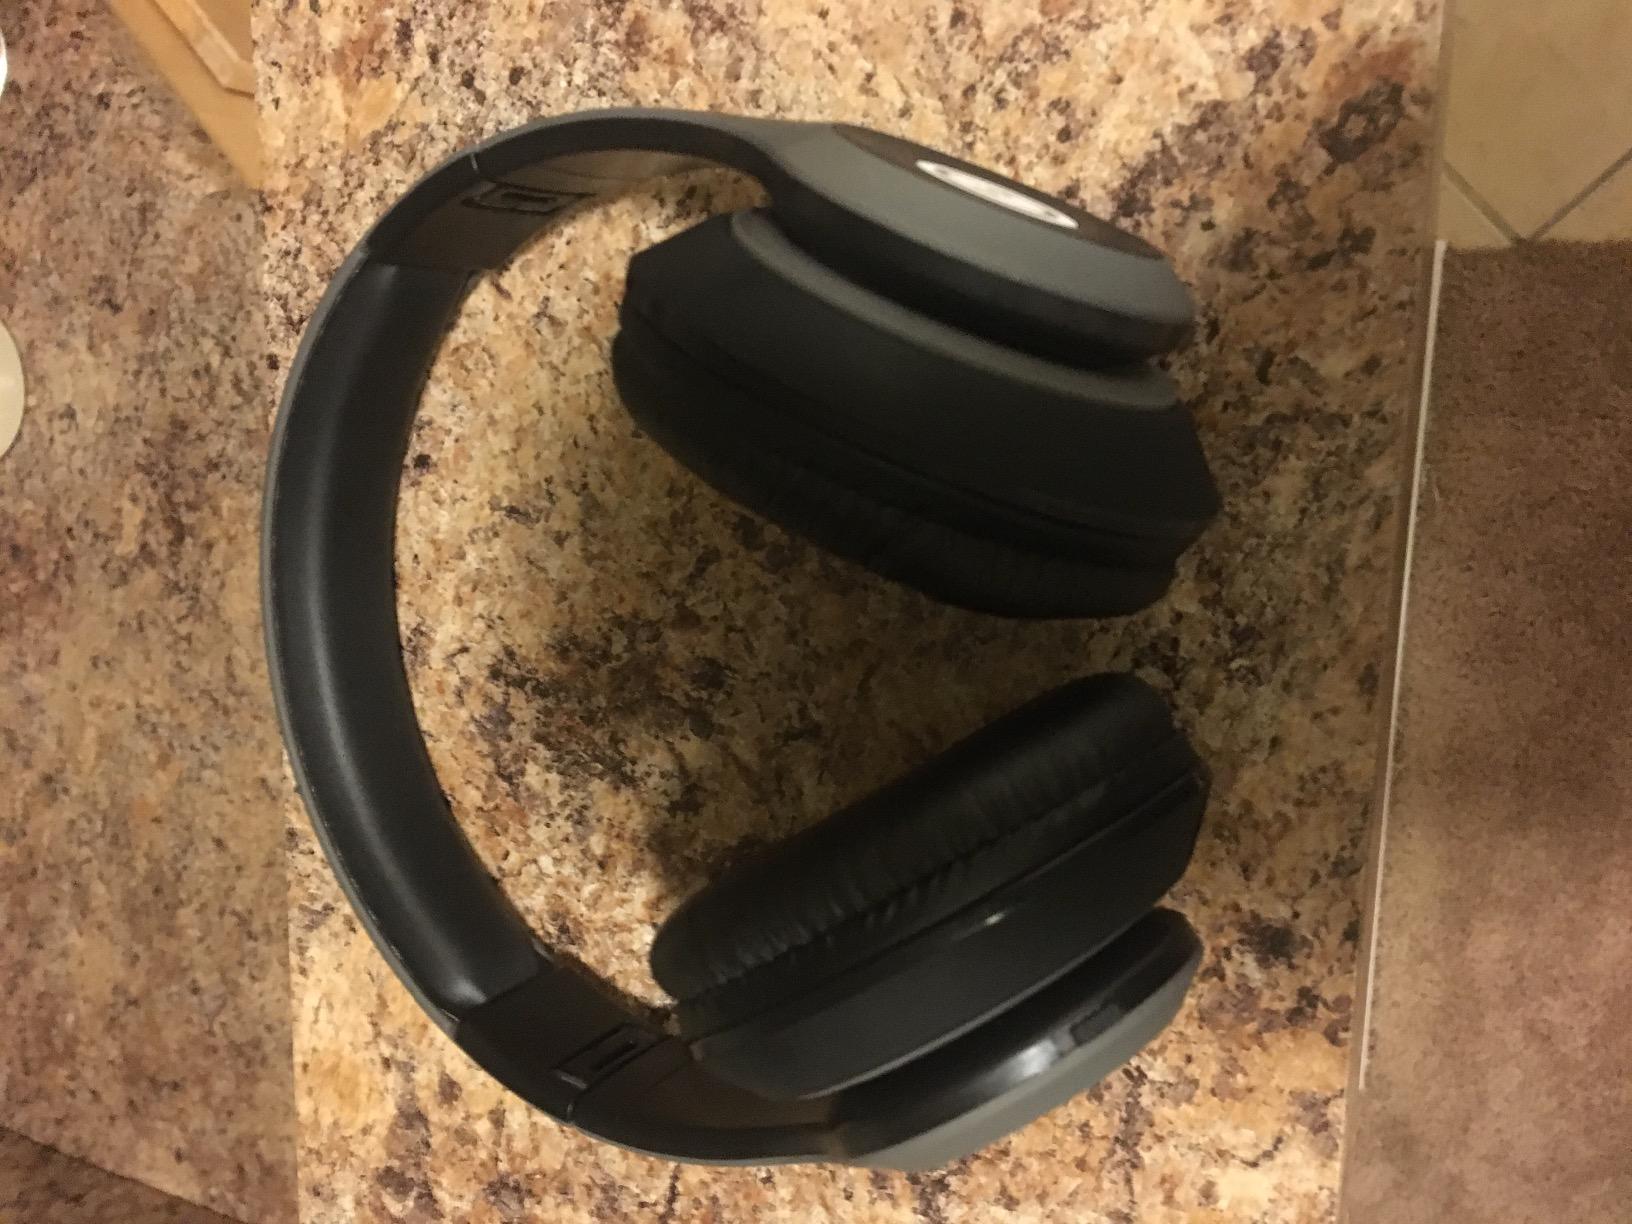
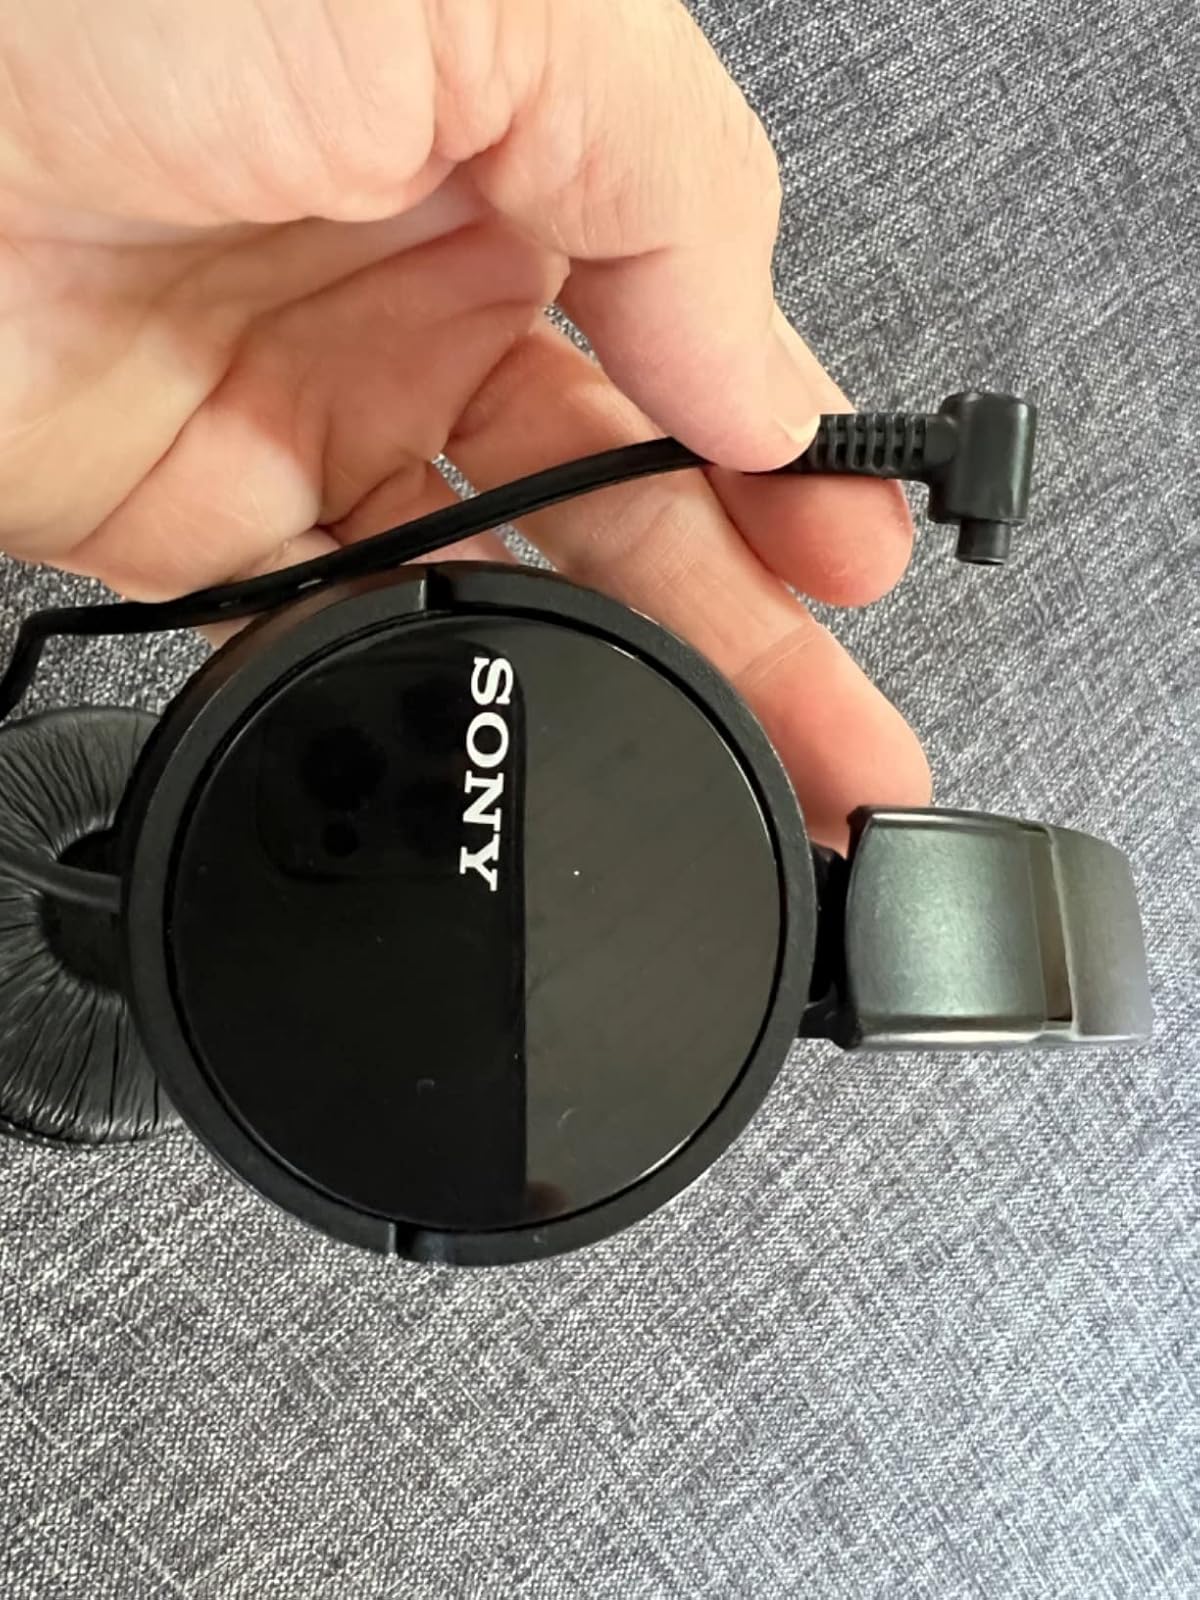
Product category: headphones
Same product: no